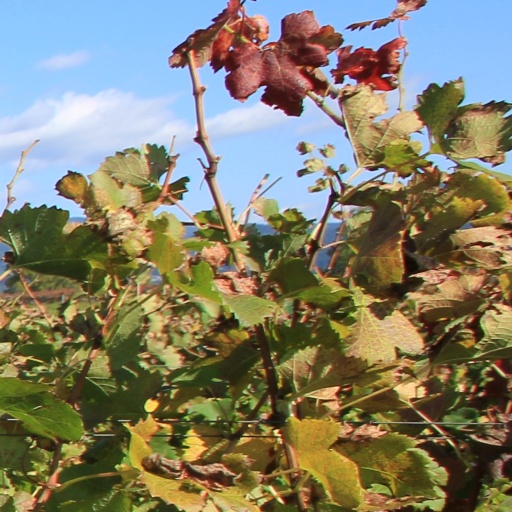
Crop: grape